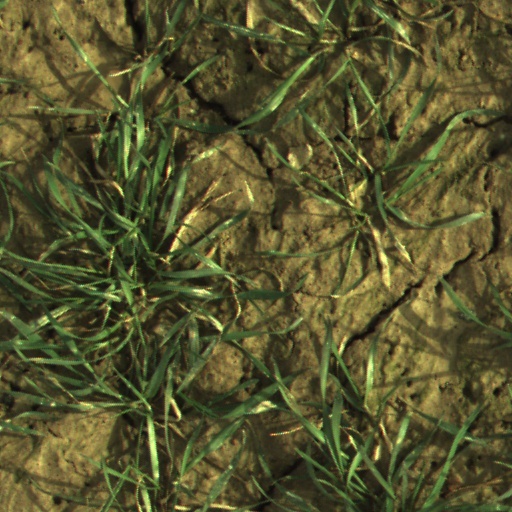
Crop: wheat